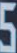
Number: 5